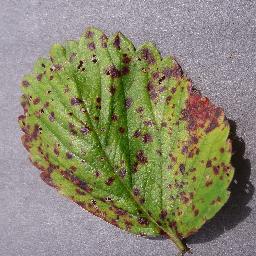
Label: Strawberry___Leaf_scorch